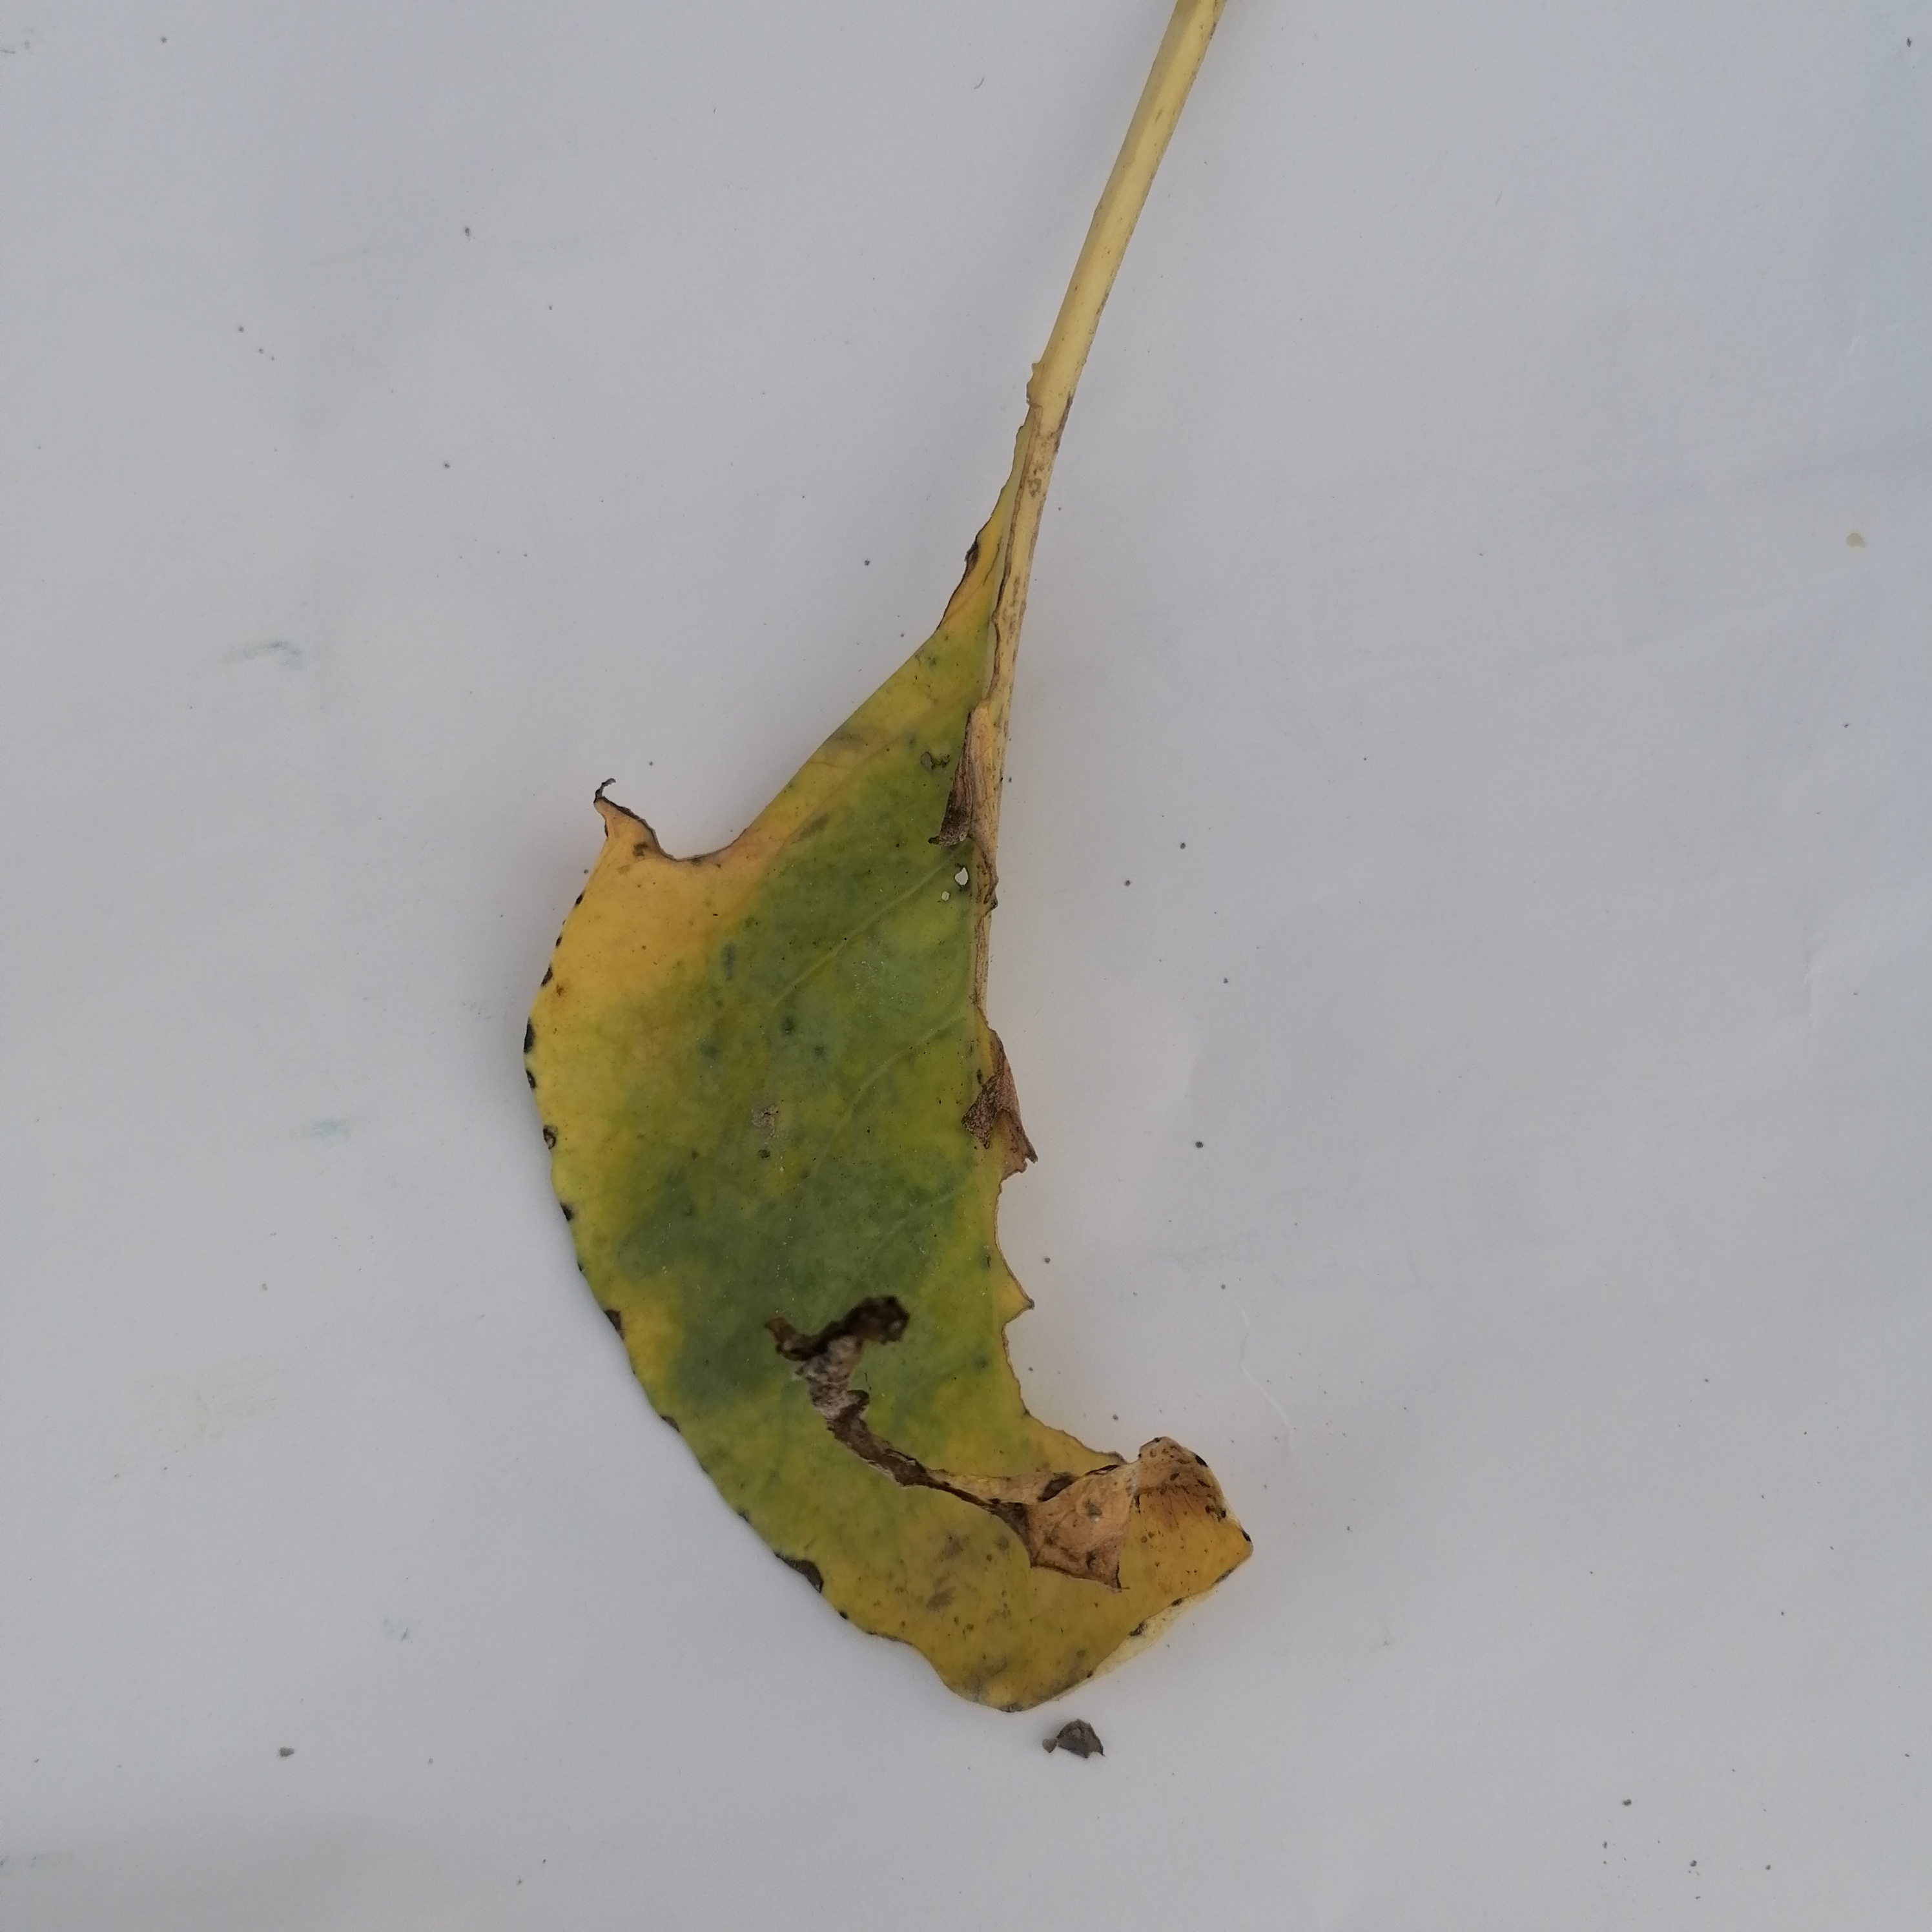
Label: Black Rot